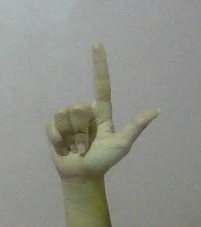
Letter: laam